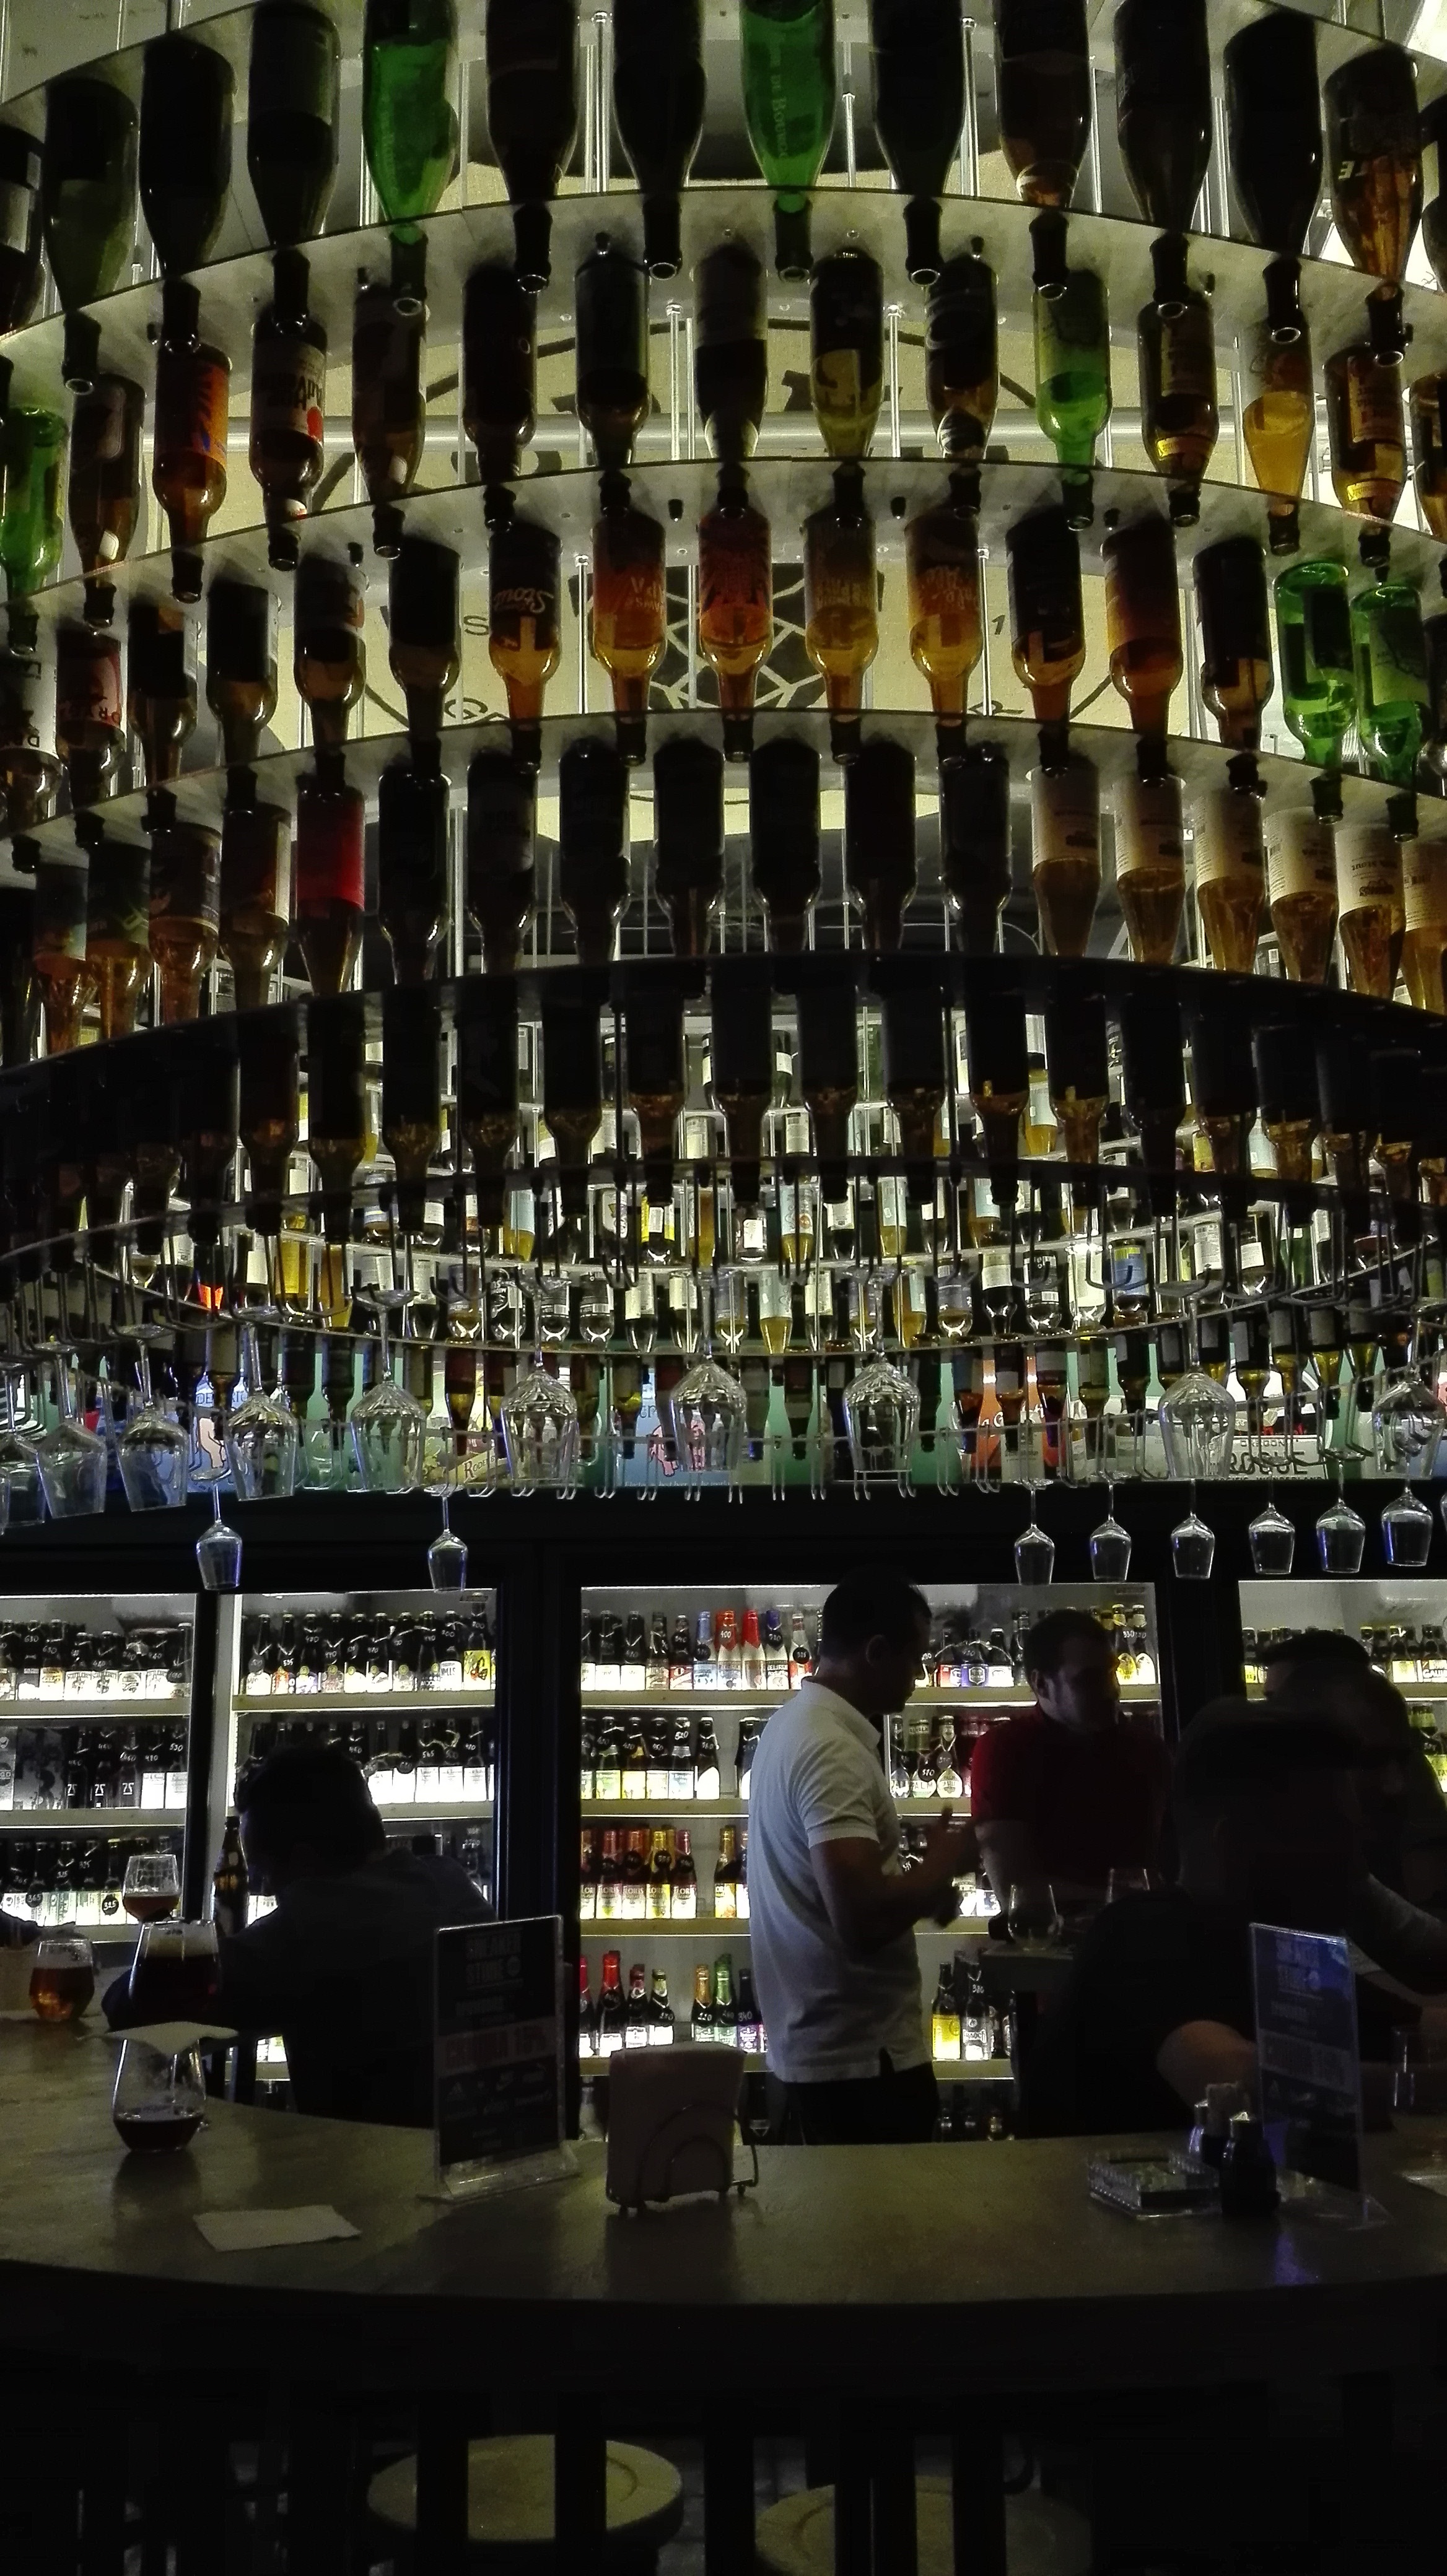
wine, bar, drink, alcoholic beverage, liquor store, distilled beverage